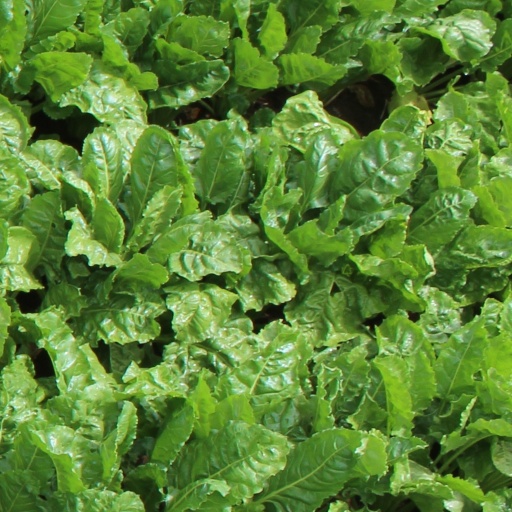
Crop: sugar beet